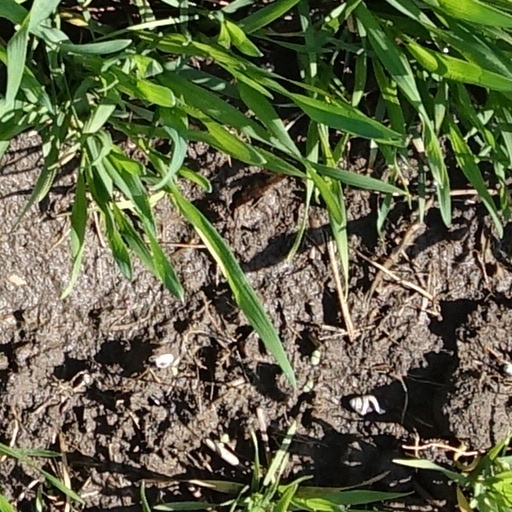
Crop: wheat